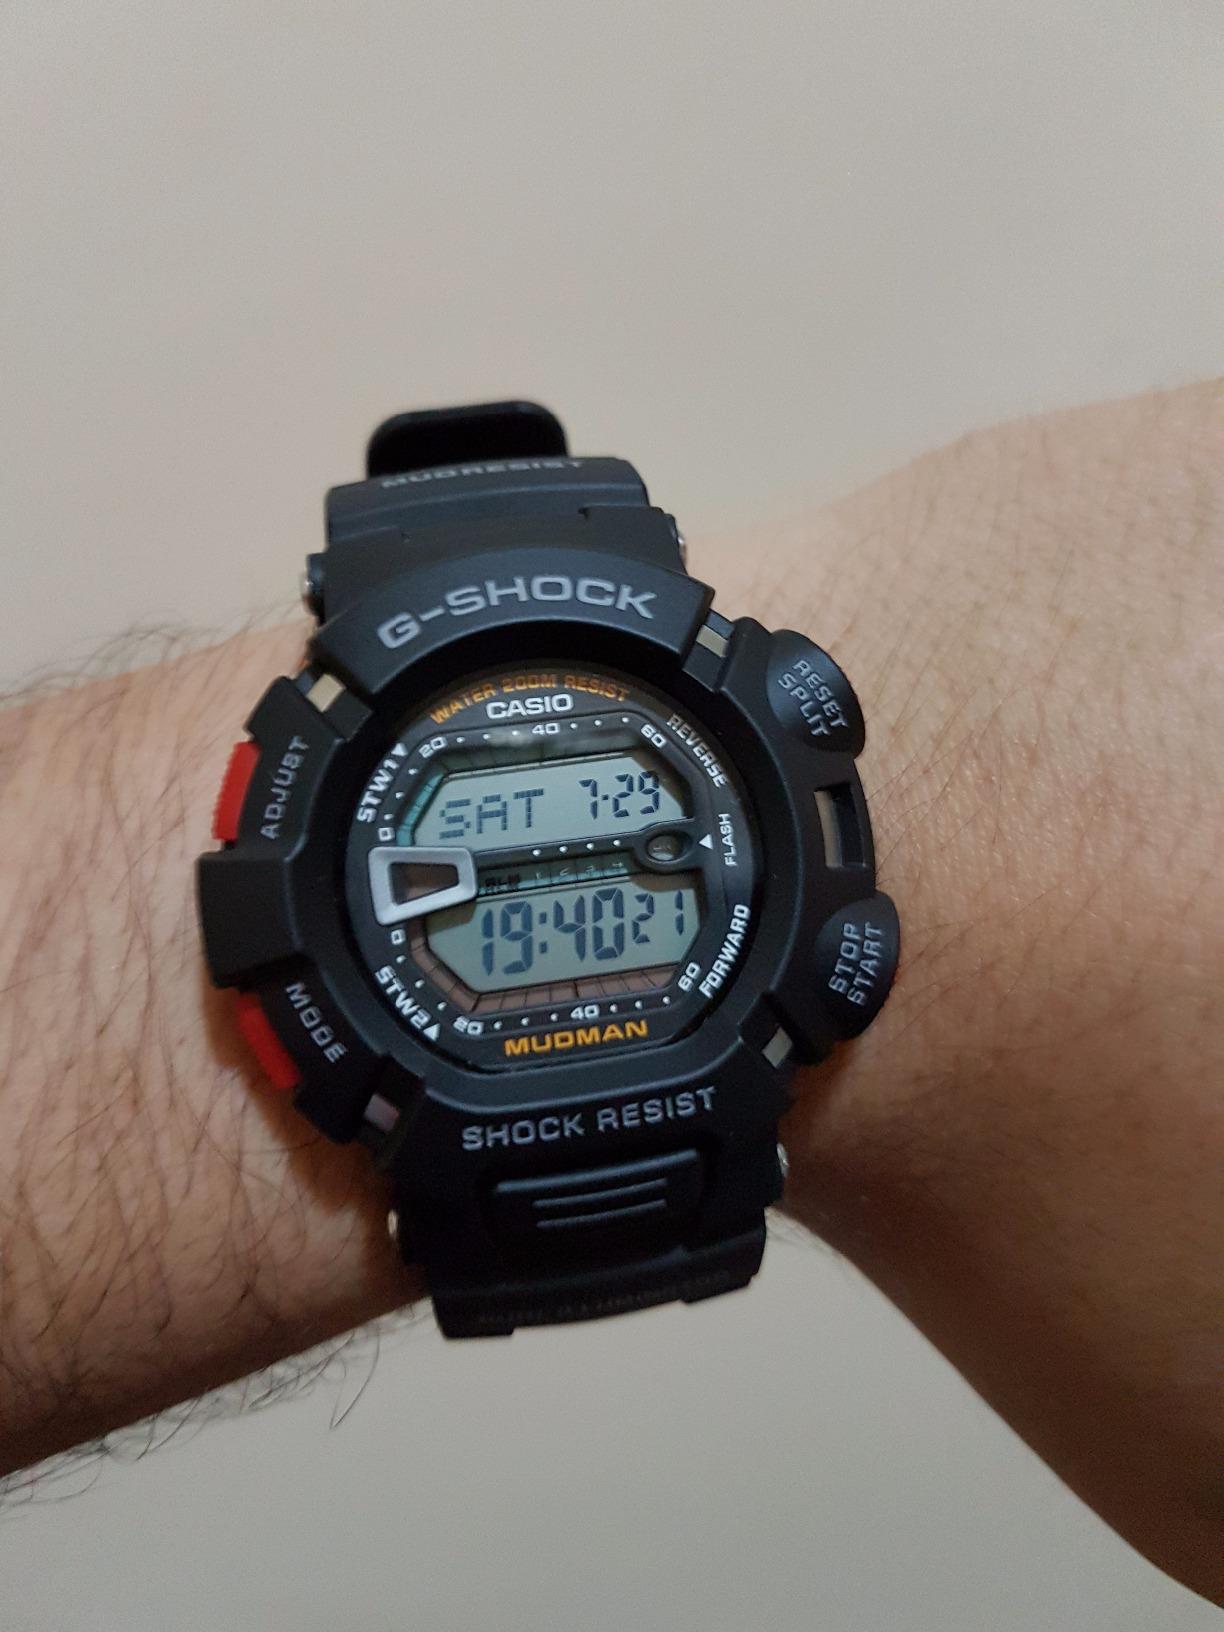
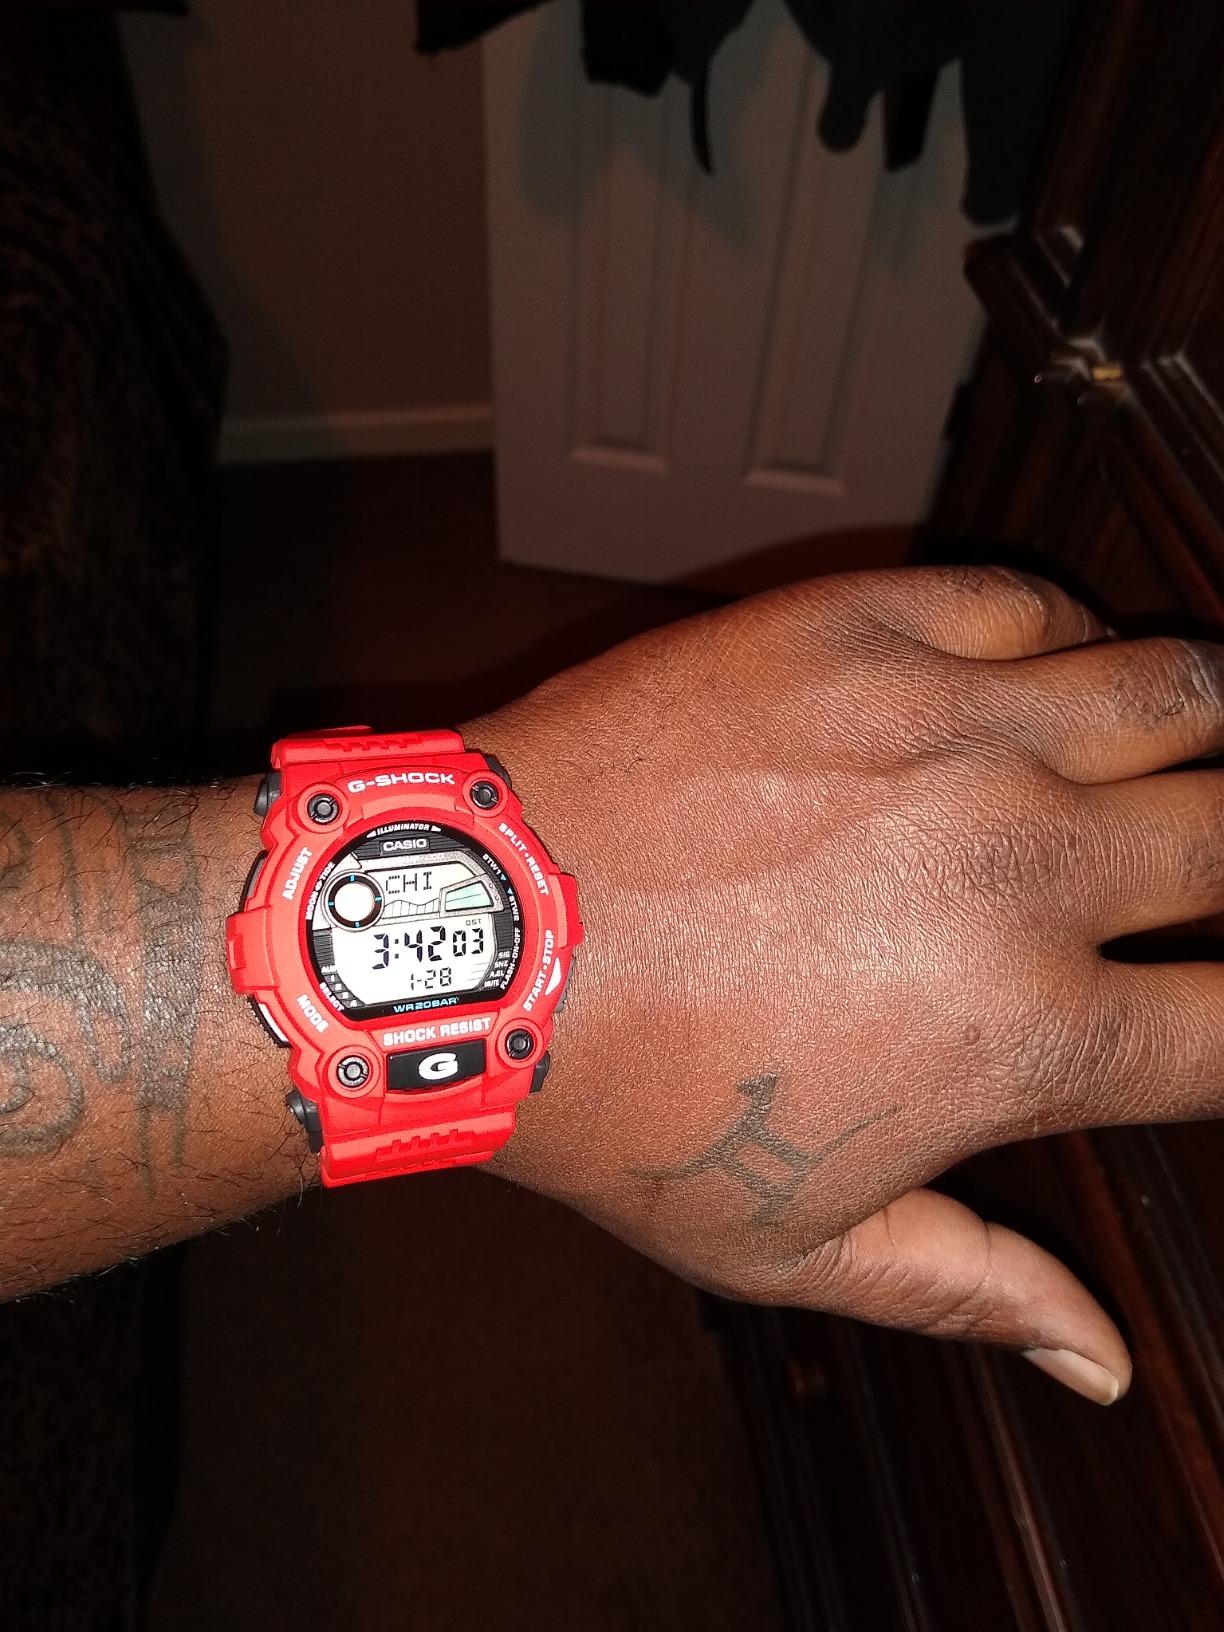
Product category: accessories_watch
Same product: no